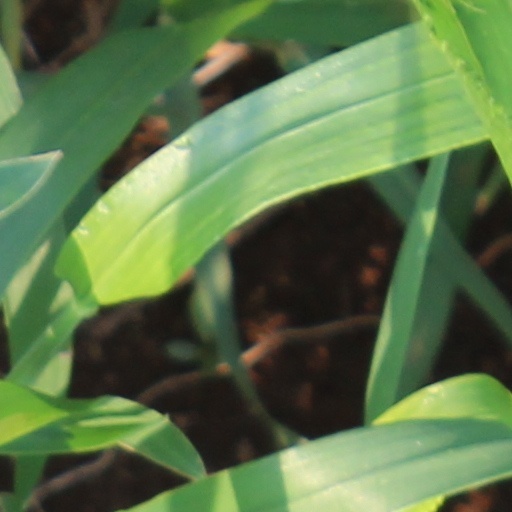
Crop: wheat